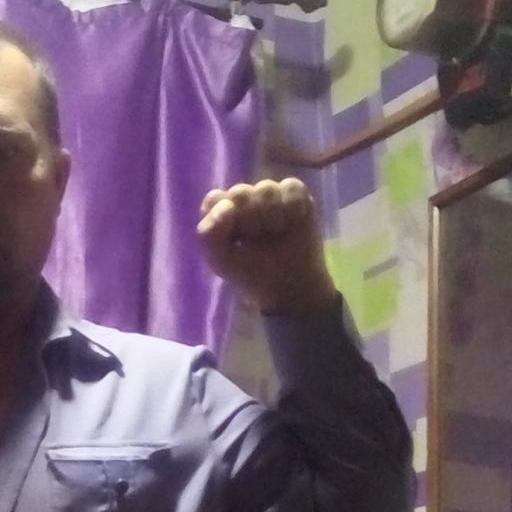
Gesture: fist